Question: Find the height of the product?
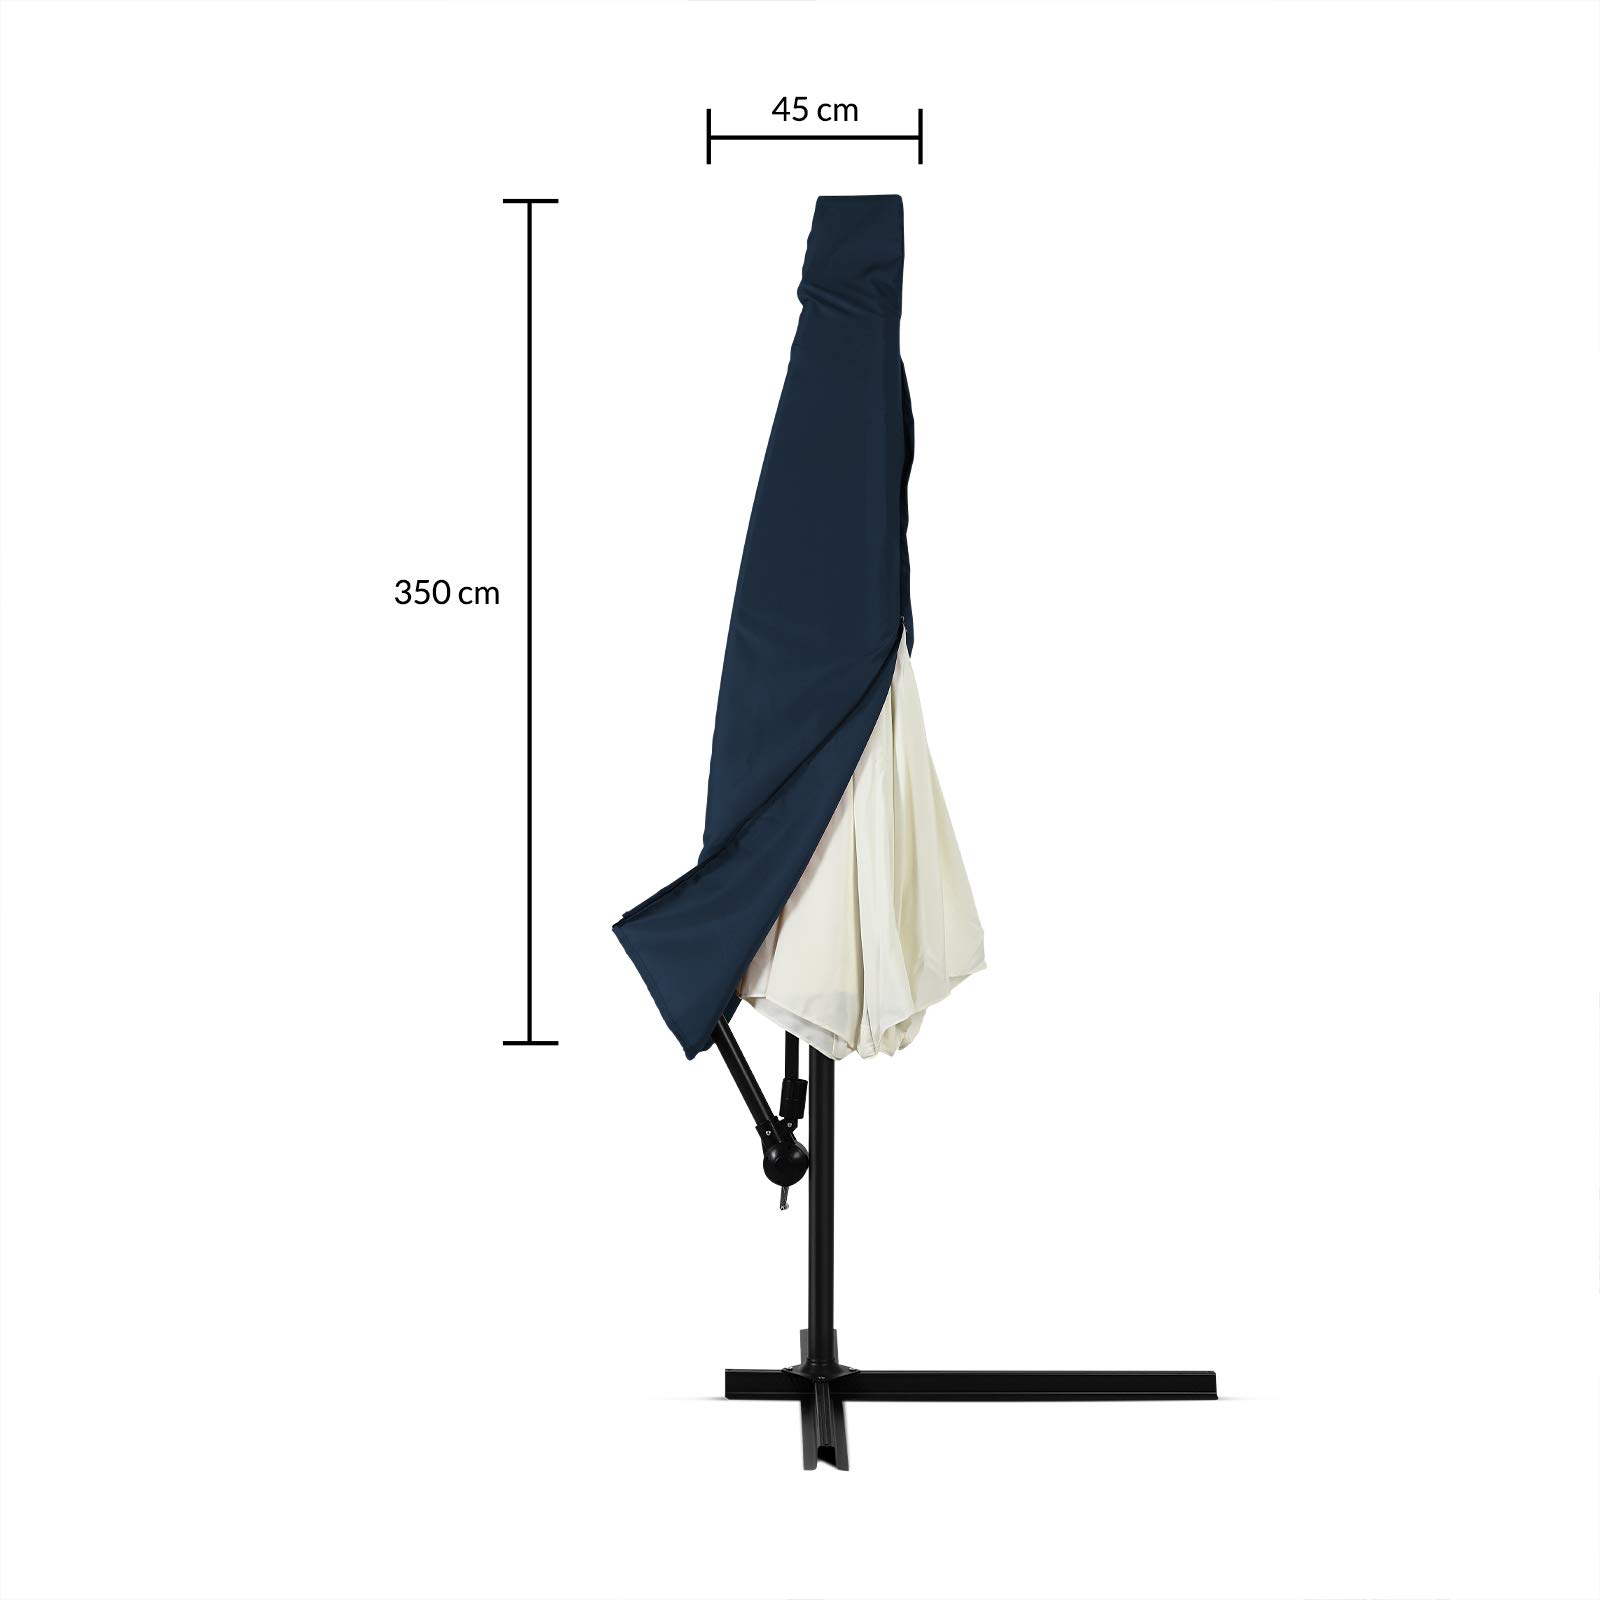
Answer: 350.0 centimetre